Beaver Slide

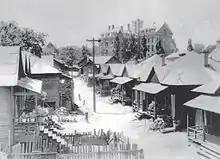
Beaver Slide with Atlanta University in the background

Beaver Slide or Beavers' Slide was an African American slum area near Atlanta University documented as early as 1882. It was replaced by the University Homes public housing project in 1937, which was razed in 2008–9.